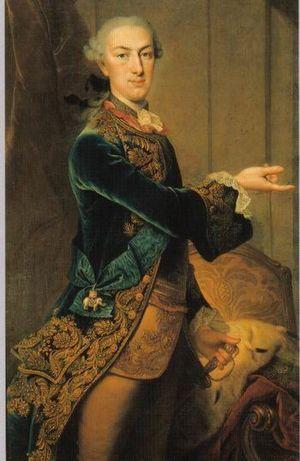
Guillaume IX de Hesse-Cassel, né le 3 juin 1743, à Cassel, et mort, le 27 février 1821, dans la même ville, a été landgrave de Hesse-Cassel de 1785 à 1805, puis, sous le nom de Guillaume Iᵉʳ, prince-électeur de Hesse de 1805 à 1821. Il a été également, en 1797, gouverneur de la citadelle de Wesel et Generalfeldmarschall.